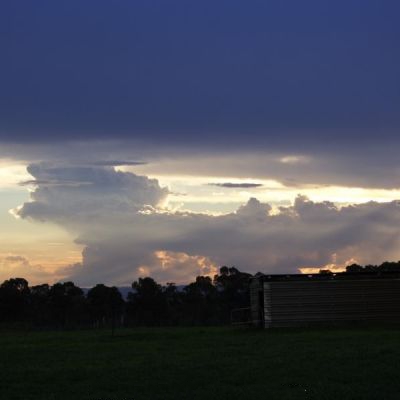
Cloud type: Altostratus (As)